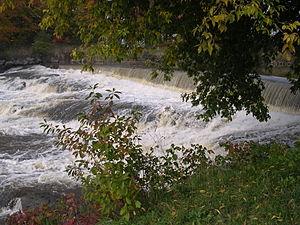
Barrage du Moulin Goulet, situé sur la rivière des Envies à Saint-Stanislas (Mauricie, Québec). Moulin à eau
Le Moulin à eau des Jésuites de Saint-Stanislas est l'un des derniers moulins à eau du Québec au Canada.